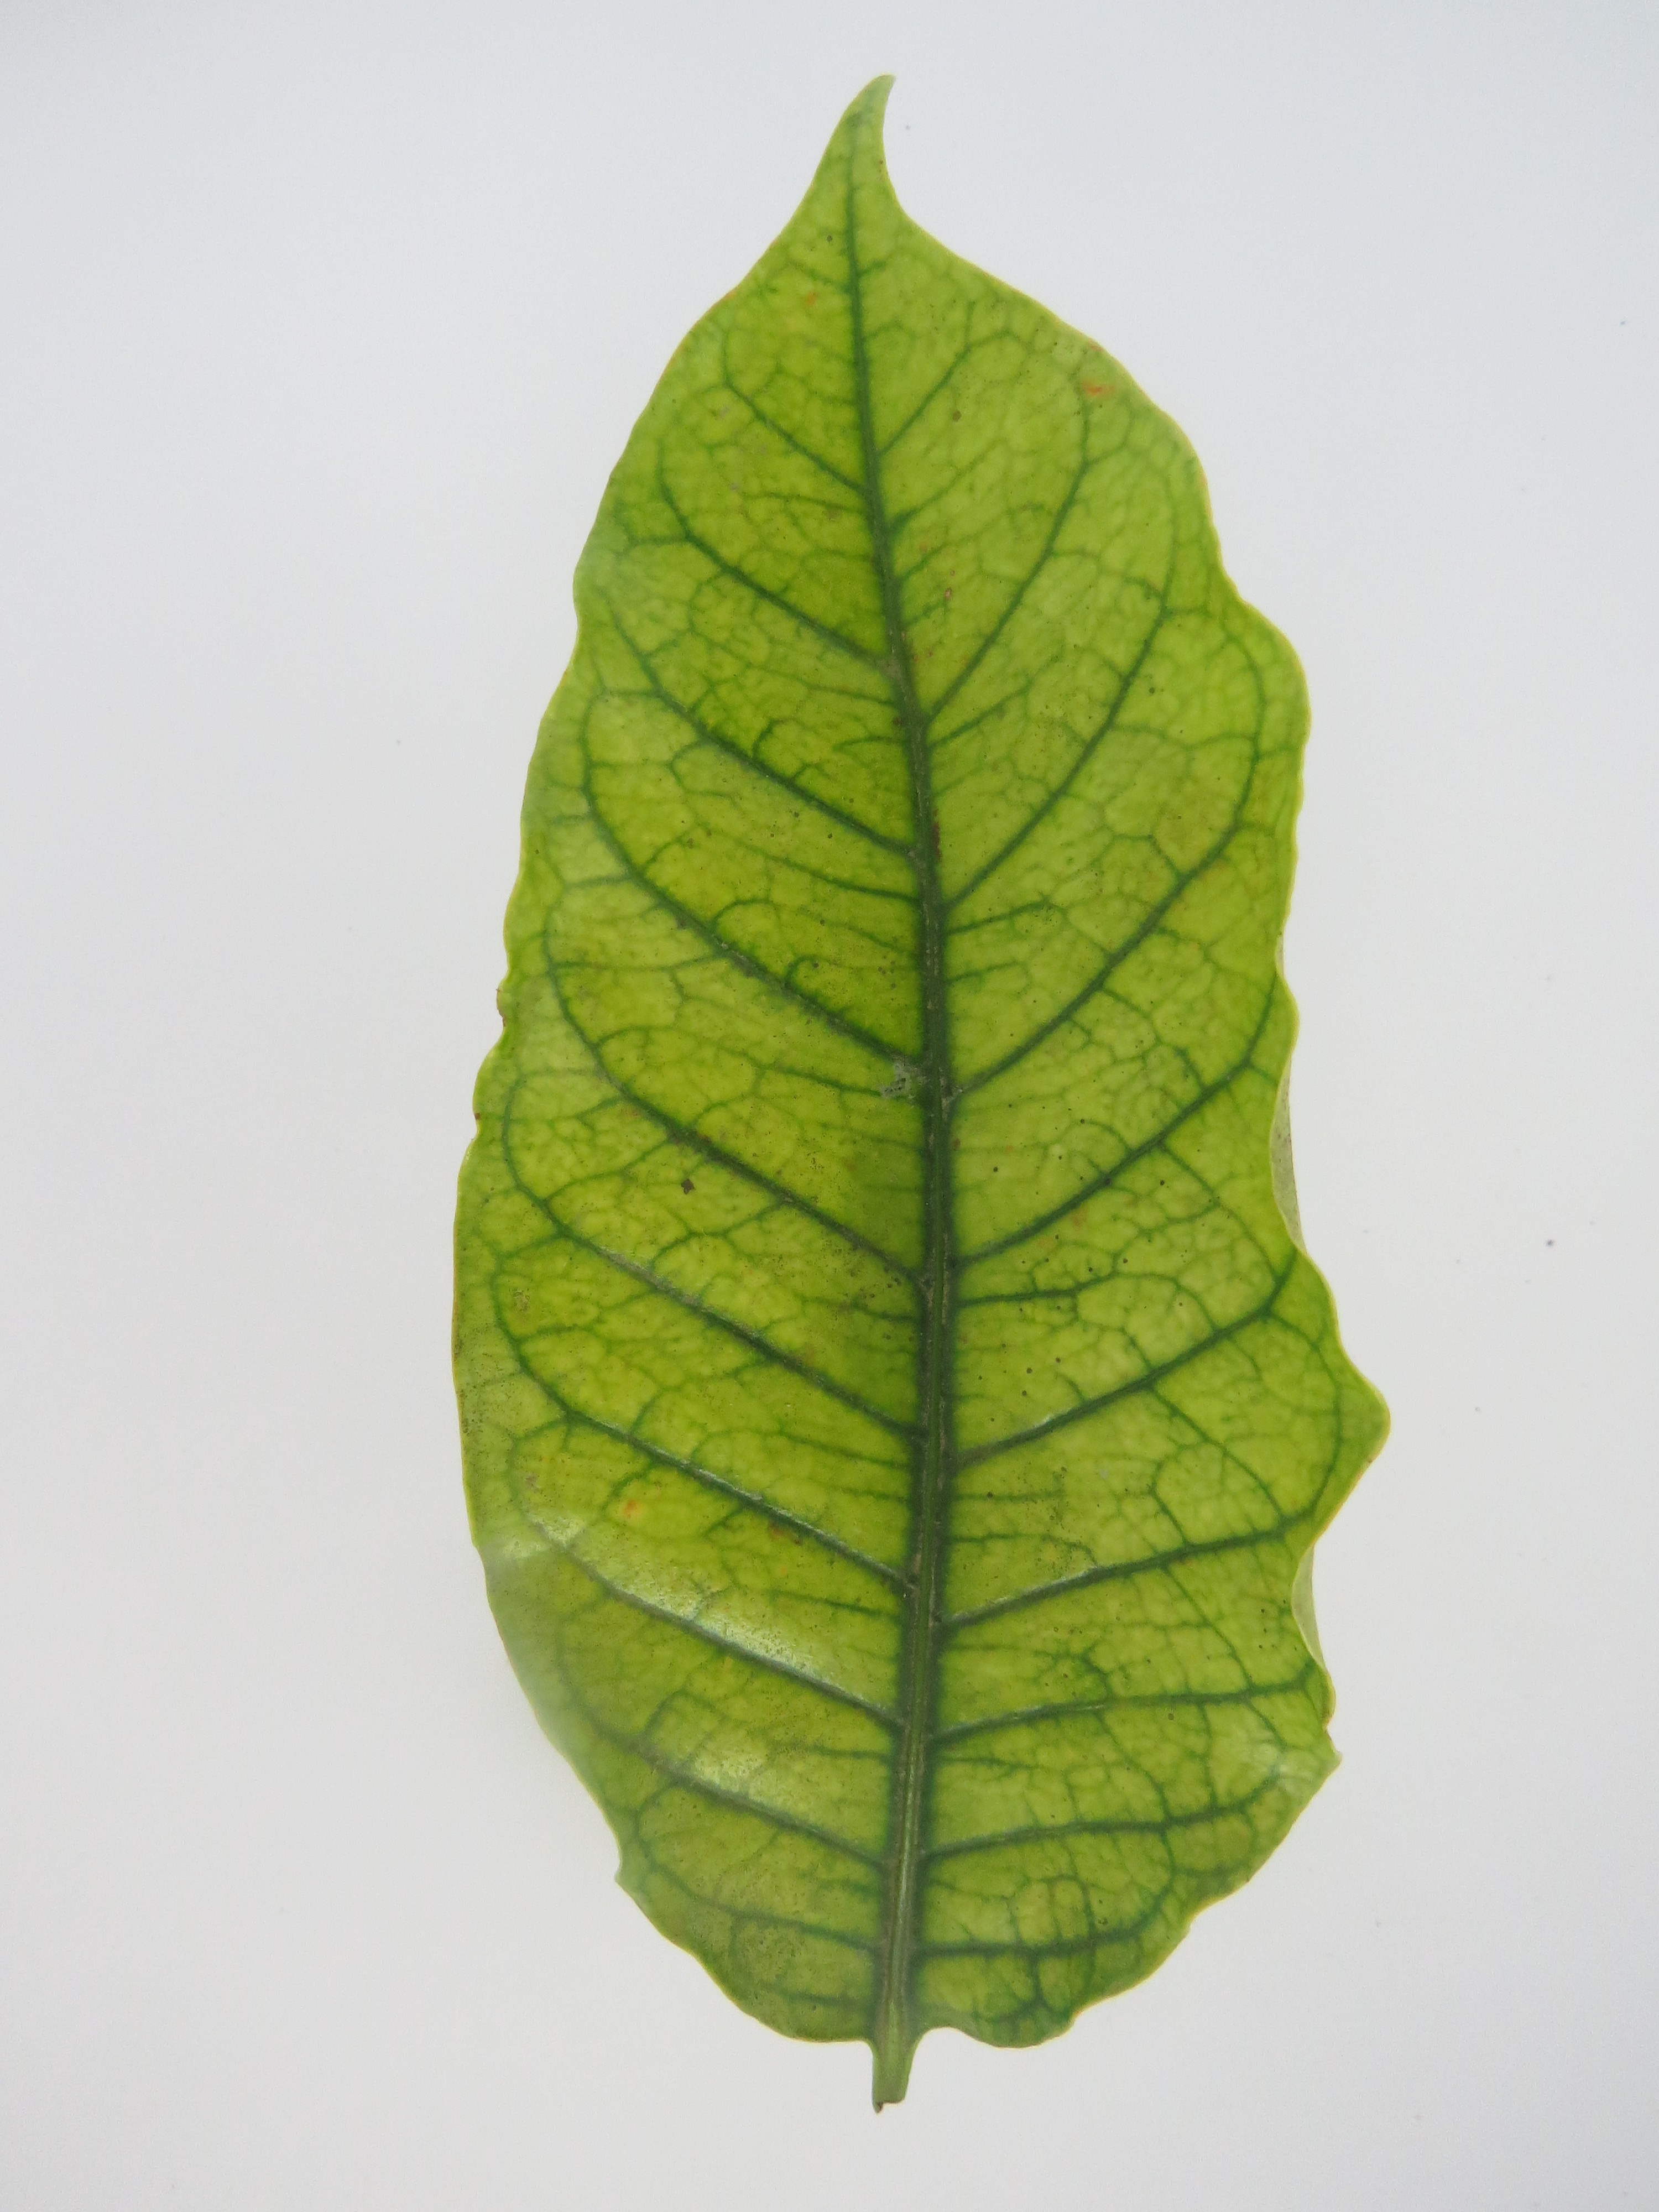
Label: magnesium-Mg